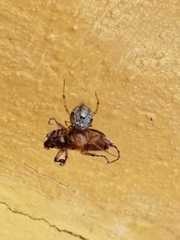
Species: Parasteatoda_tepidariorum